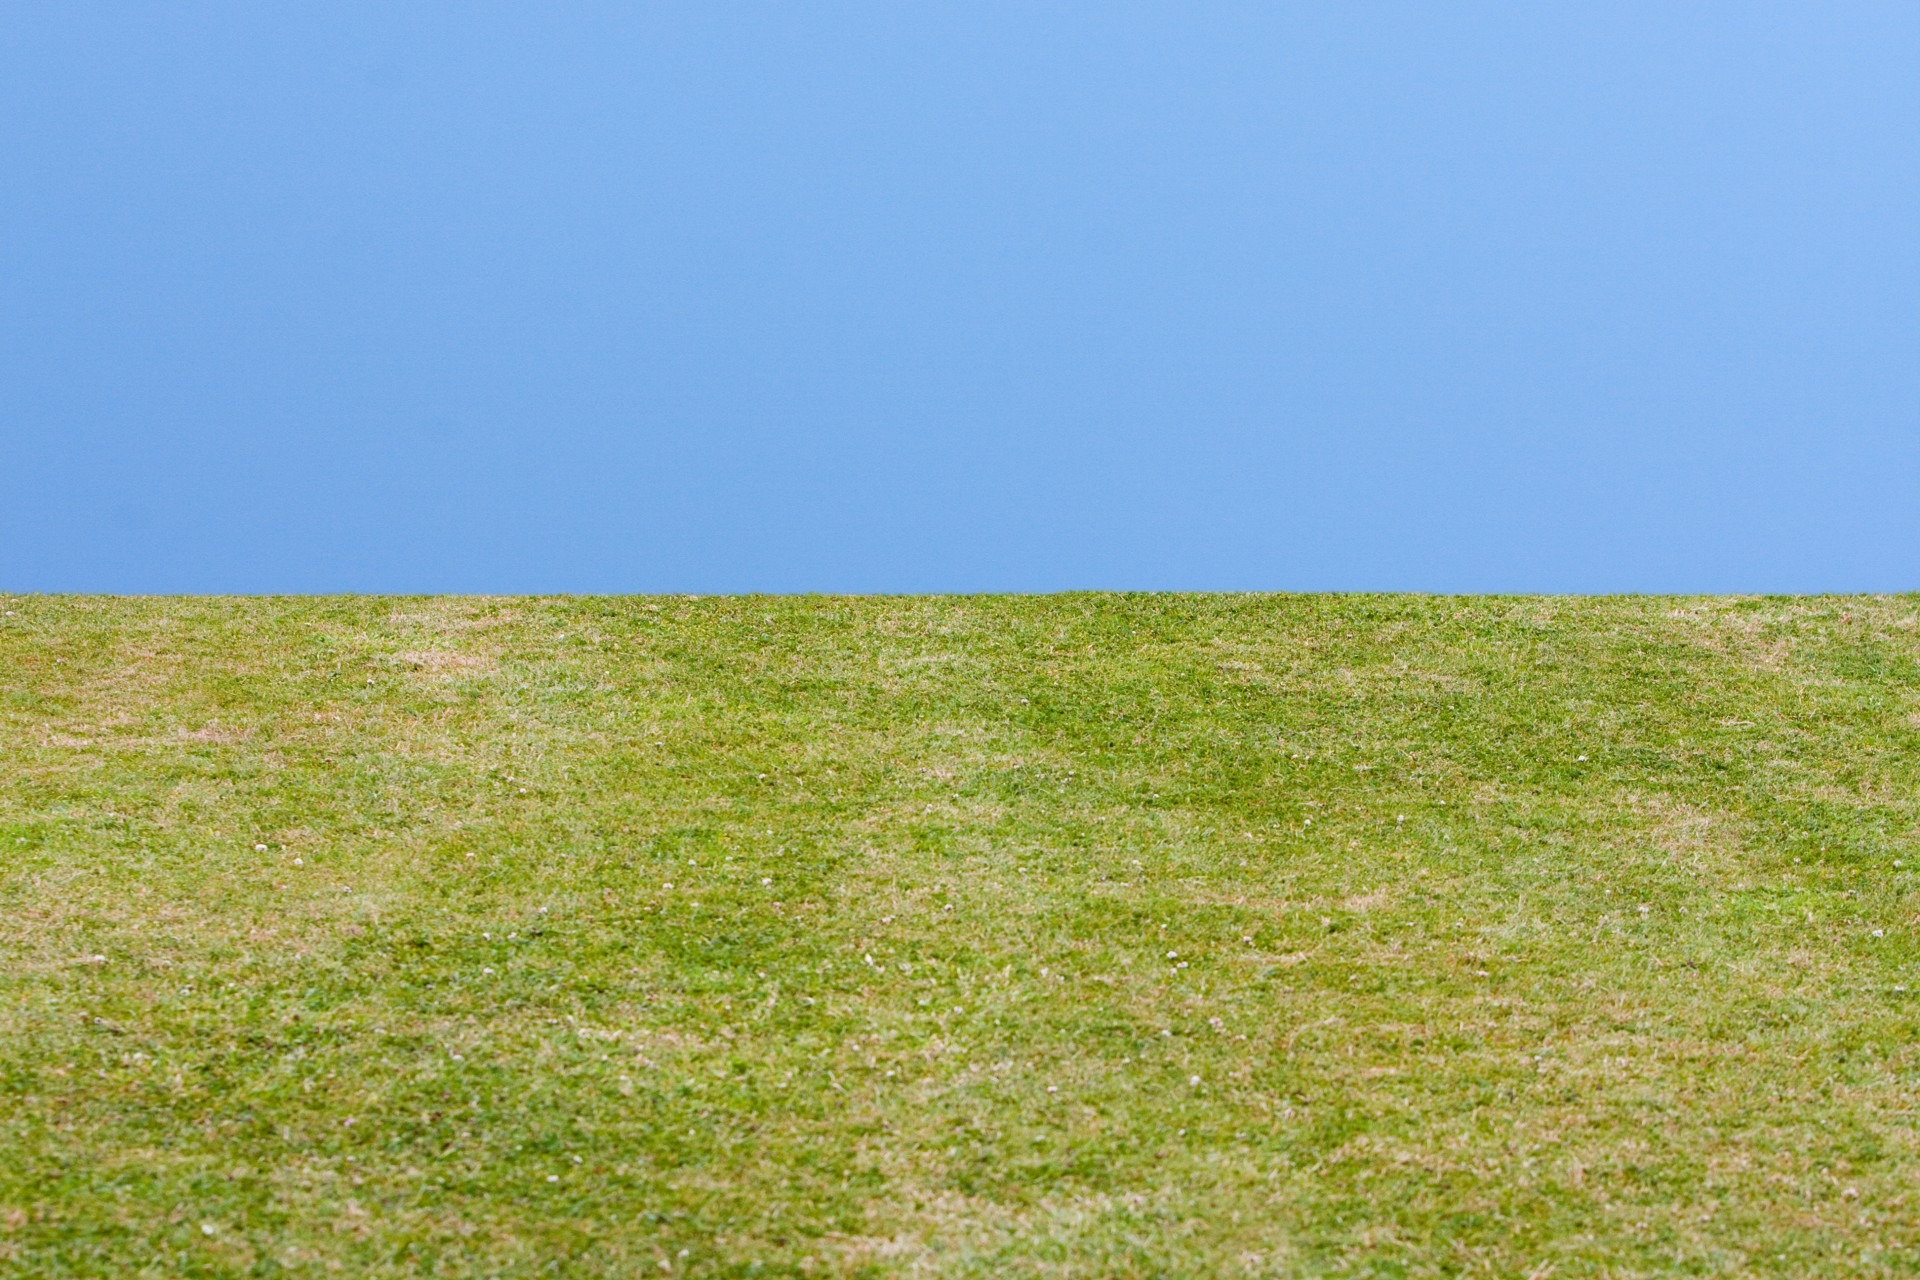
nature, grass, horizon, marsh, sky, field, lawn, meadow, prairie, hill, photo, summer, green, pasture, soil, blue, terrain, savanna, plain, blue sky, outdoors, background, grassland, wetland, plateau, wallpaper, beautiful, image, habitat, backdrop, ecosystem, tundra, green grass, steppe, natural environment, geographical feature, grass family, land lot, ecoregion